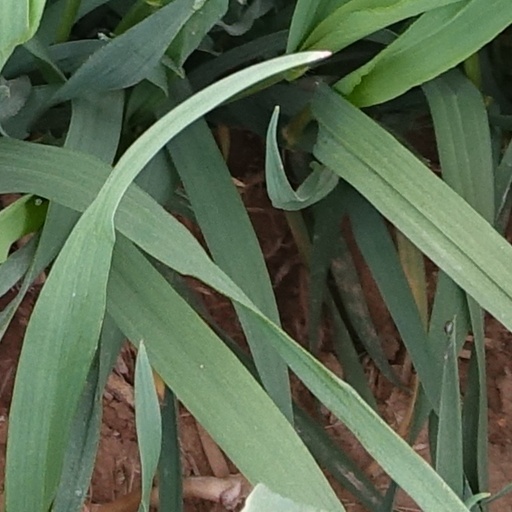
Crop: wheat